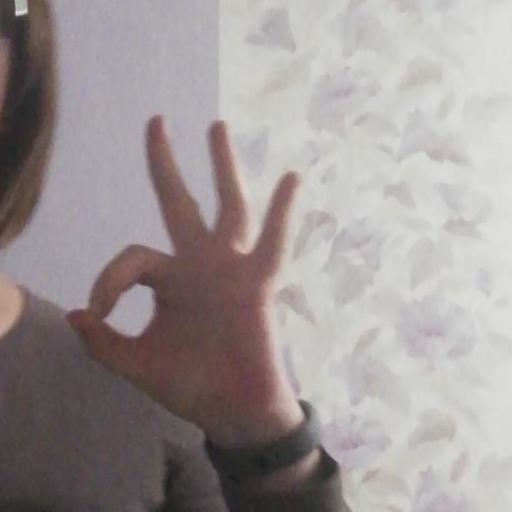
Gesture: ok